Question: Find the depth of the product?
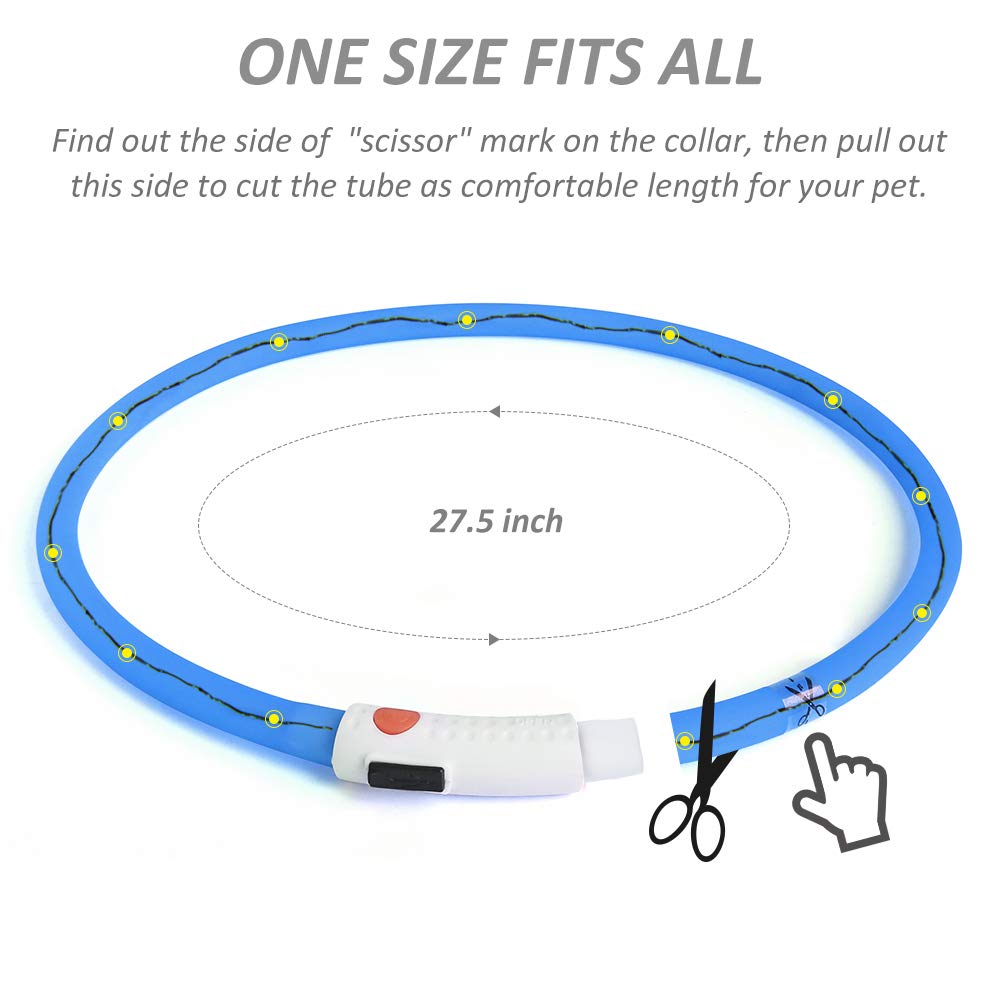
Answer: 27.5 inch